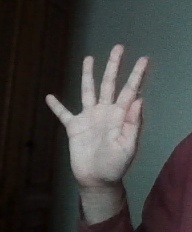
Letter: sheen